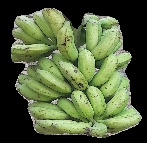
Variety: elakki-bale
Grade: grade3